Tickhill Castle

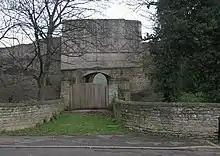
Part of the castle

Tickhill Castle was a castle in Tickhill, in South Yorkshire, England and a prominent stronghold during the reign of King John.